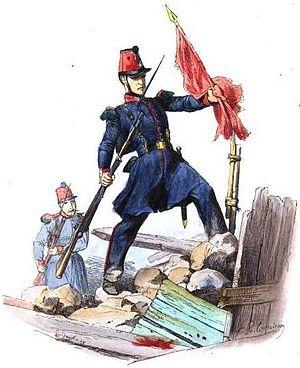
Garde nationale mobile, 18e bataillon (Juin 1848).
En France, l'état de siège est un dispositif législatif et constitutionnel permettant le transfert de pouvoirs de police de l'autorité civile à l'autorité militaire, la création de juridictions militaires et l'extension des pouvoirs de police. Ce type de norme juridique est comparable dans une certaine mesure à la loi martiale.
La Garde nationale est, en France depuis 2016 sous sa forme actuelle, la somme des réserves opérationnelles de premier niveau des armées et formations rattachées, de la réserve opérationnelle de la gendarmerie nationale et de la réserve civile de la police nationale.